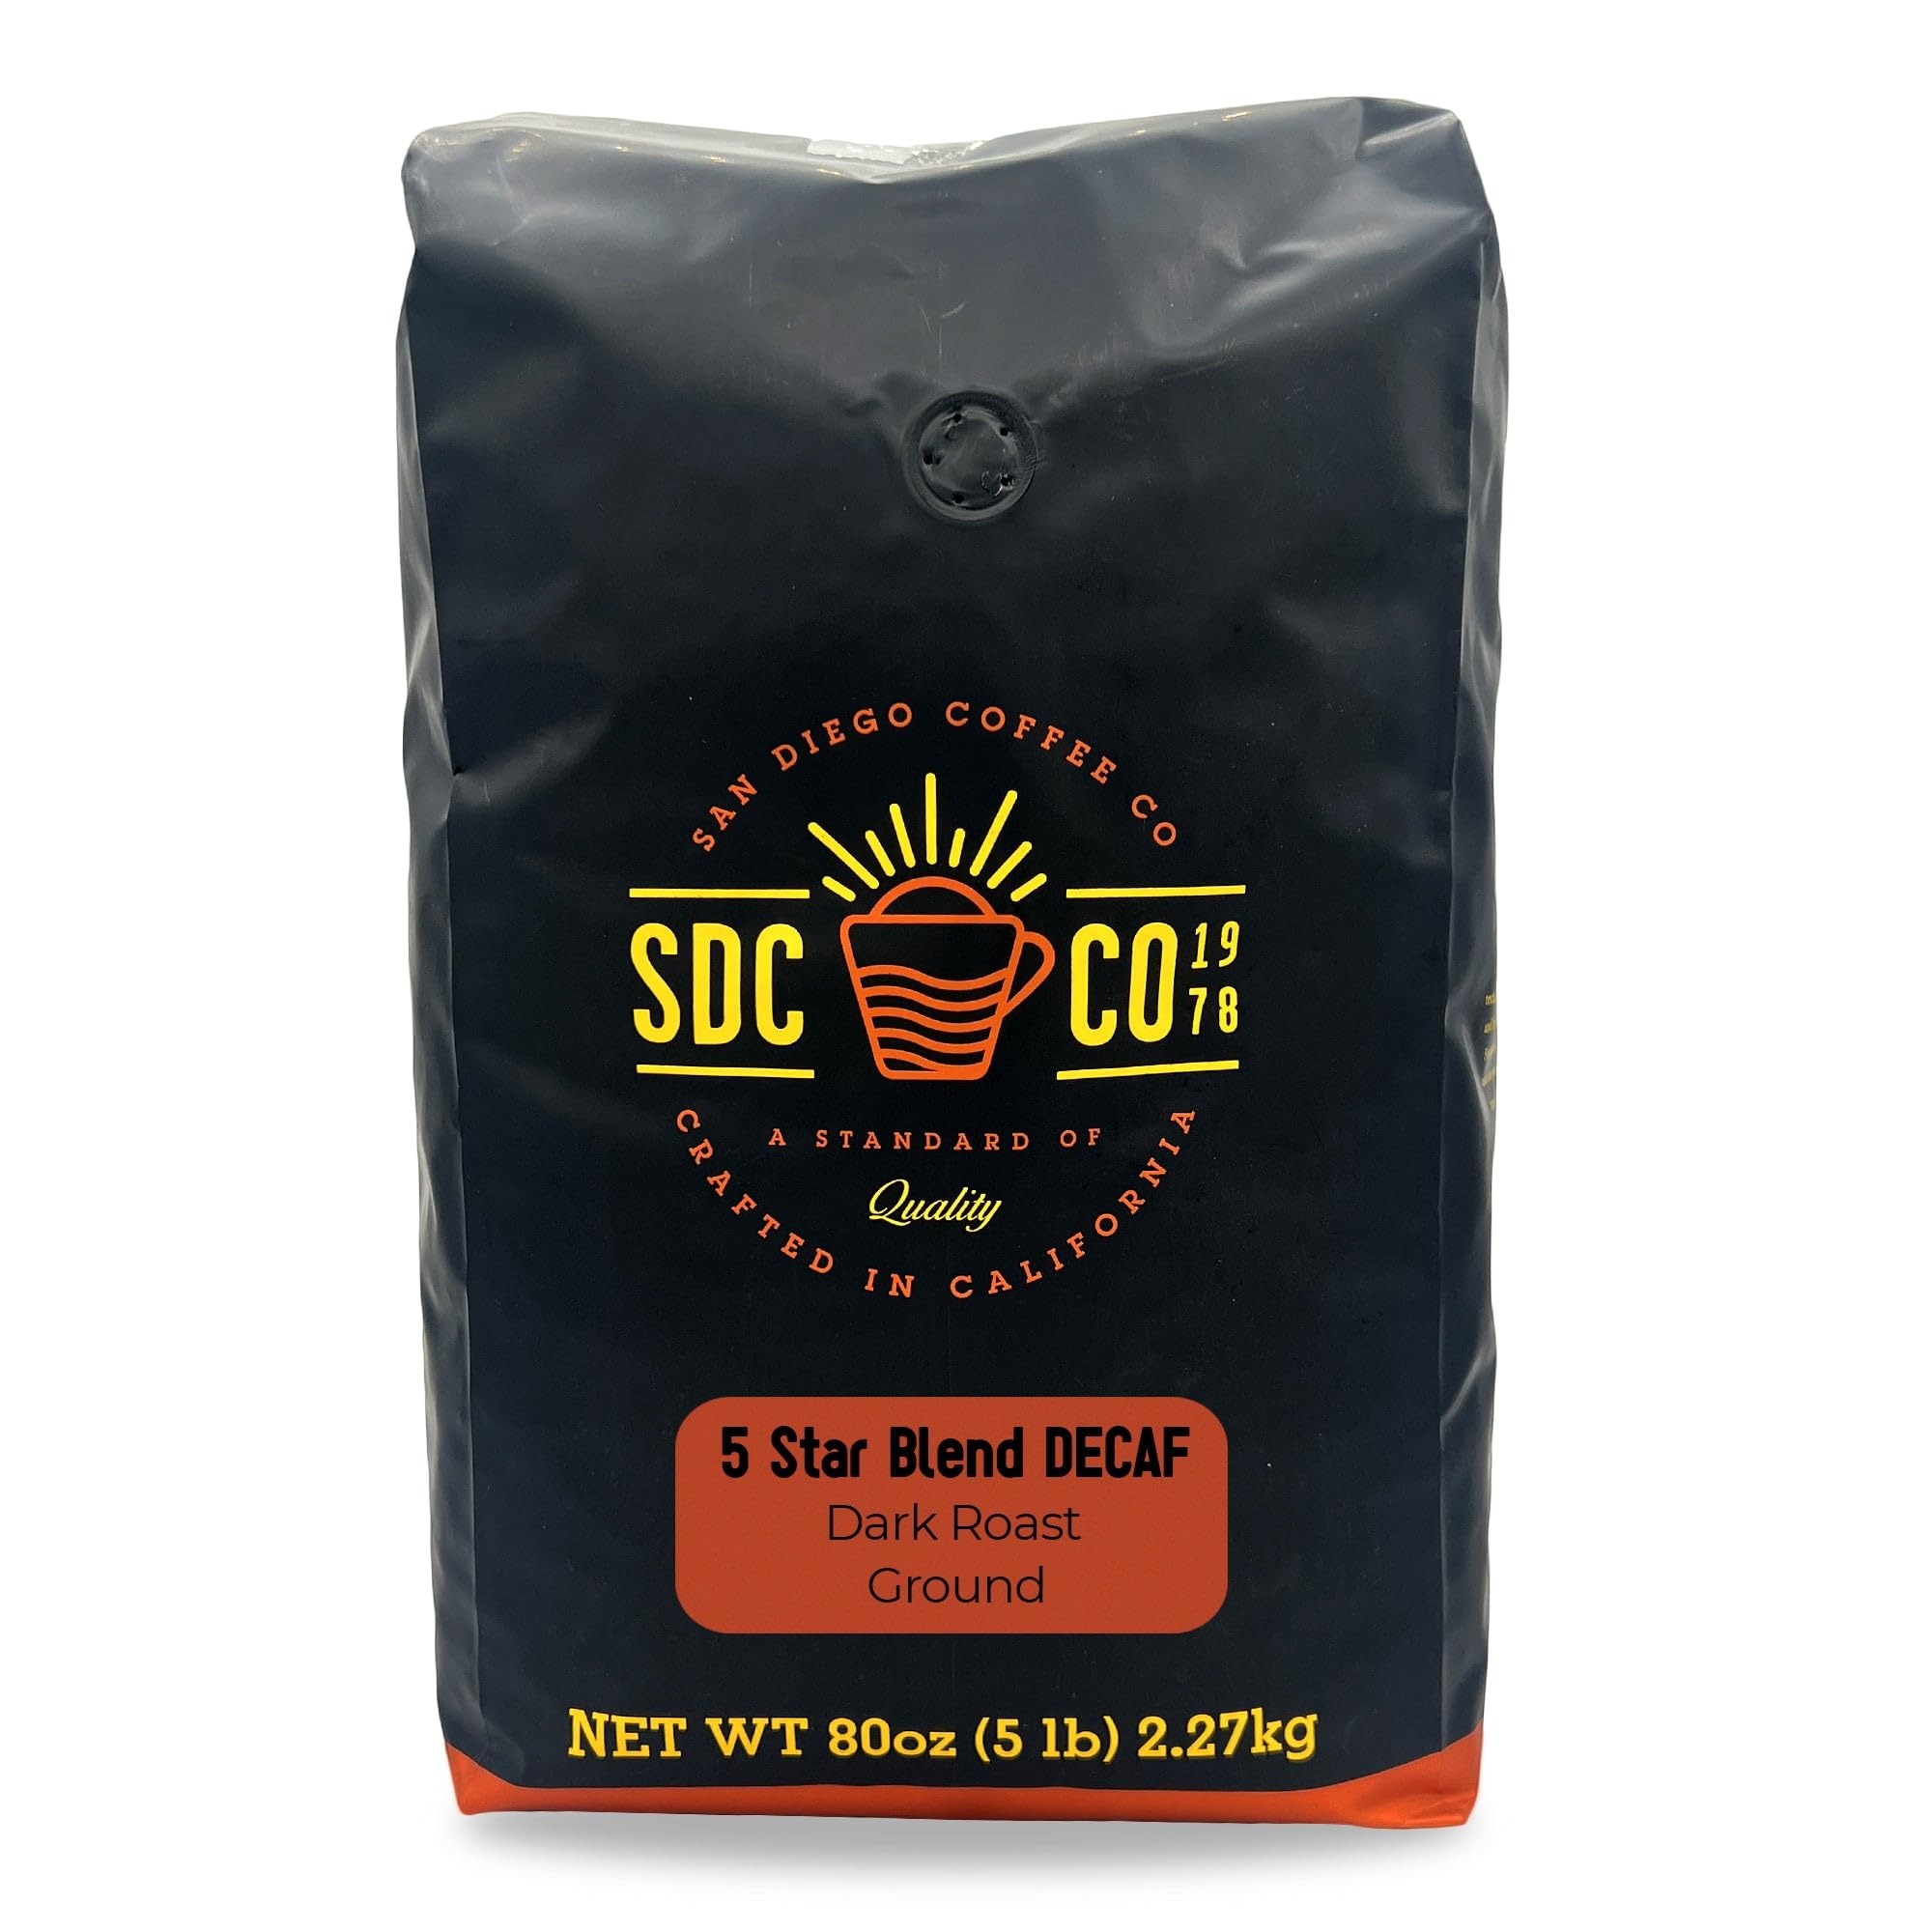
Item Name: San Diego Coffee 5 Star Blend DECAF, Dark Roast, Ground Coffee, 5-Pound Bag Café descafeinado molido tostado
Bullet Point 1: Decaffeinated Delight: Enjoy the rich, dark roast flavor of coffee without the caffeine. Perfect for those sensitive to caffeine or who prefer to limit their intake.
Bullet Point 2: DIFFERENT WAYS TO MAKE COFFEE: Our coffee beans can be used in any coffee maker you like, whether it's a regular drip brew or a special coffee machine. This gives you the freedom to choose how you make your coffee just the way you like it.
Bullet Point 3: FOR THE PERFECT CUP OF COFFEE: Use 1 tablespoon of coffee grounds for every 6 ounces of water. You can change the amount of coffee to your flavor preference. Everyone is different.
Bullet Point 4: Convenient Bag Sizes: This coffee comes in a 1 pound (compared to 12- ounce competitors), 2 x 1 pound and 5-pound options, offering convenience and value. It's a generous supply that ensures you won't run out of your favorite coffee anytime soon and it’s a great option for gifting as well.
Bullet Point 5: Storage Guidelines: To maintain the freshness of your product, seal the bag tightly and store it in a cool, dry place away from both heat and cold. This ensures your product stays at its best.
Product Description: Enjoy a superior cup of coffee with San Diego Coffee Company Decaf 5 Star Blend, which uses the finest Central and South American beans that are roasted dark to produce a rich, robust flavor. Roasted in small batches for the finest coffee, San Diego Coffee Company packages beans at the peak of their cycle to preserve their natural flavors and fresh-roasted quality. For freshness, store coffee in an airtight container away from light, heat, and moisture. San Diego Coffee Company starts with the highest quality coffee beans from the world's most prized coffee growing regions, meticulously selected by an experienced team. Precise roasting techniques have been perfected over 40 years, helping preserve taste and freshness to bring the best coffee to your doorstep.
Value: 80.0
Unit: Ounce

Price: 74.51